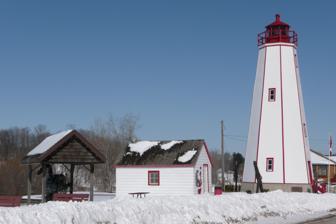
Building: Port Burwell Marine Museum and Historic Lighthouse
Country: Canada
Year built: 1840
Lighthouse Port Burwell Marine Museum and Historic Lighthouse Port Burwell Lighthouse in 2011 Location Port Burwell Ontario Canada Coordinates 42°38′41″N 80°48′21″W / 42.64472°N 80.80583°W / 42.64472; -80.80583 Tower Constructed 1840 Construction lumber Height 13.7 metres (45 ft) Shape octagonal tower Markings white tower, red lantern Heritage designated heritage property (part IV) Light Deactivated 1963 Focal height 29.3 metres (96 ft) Lens third order Fresnel lens Range 19 kilometres (12 mi) Port Burwell Marine Museum and Historic Lighthouse is a historical museum in Port Burwell, Ontario , Canada . Located at the mouth of the Big Otter Creek on Lake Erie , the museum and lighthouse reflect upon when Port Burwell was at the height of its fame as a shipbuilding community. History The lighthouse, completed in 1840 and renovated in the 1980s, remains one of Canada's oldest Lighthouses of a completely wooden construction. Present in the museum collection is the most accurate model ever built of the rail car ferry the Ashtabula , which made routine trips between Port Burwell and Ashtabula, Ohio for the purposes of transporting coal . This ship was a mainstay of the Port Burwell shipping experience until the 1950s and played an intricate role in the development of Southern Ontario through its supply of coal energy. The museum's collection includes original Fresnel lenses , finely detailed model ships and a vast assortment of tools, photographs, and artifacts dating from the 19th century. Affiliations The Museum is affiliated with: CMA , CHIN , and Virtual Museum of Canada . See also List of lighthouses in Ontario List of lighthouses in Canada References